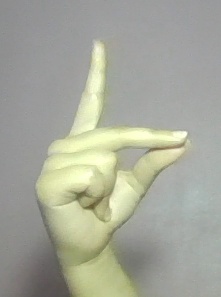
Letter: ta